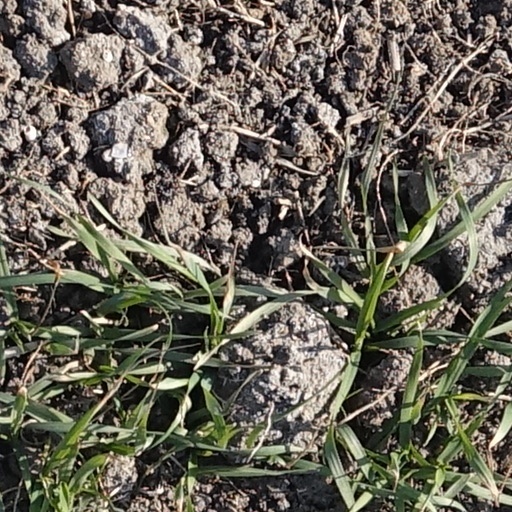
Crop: wheat